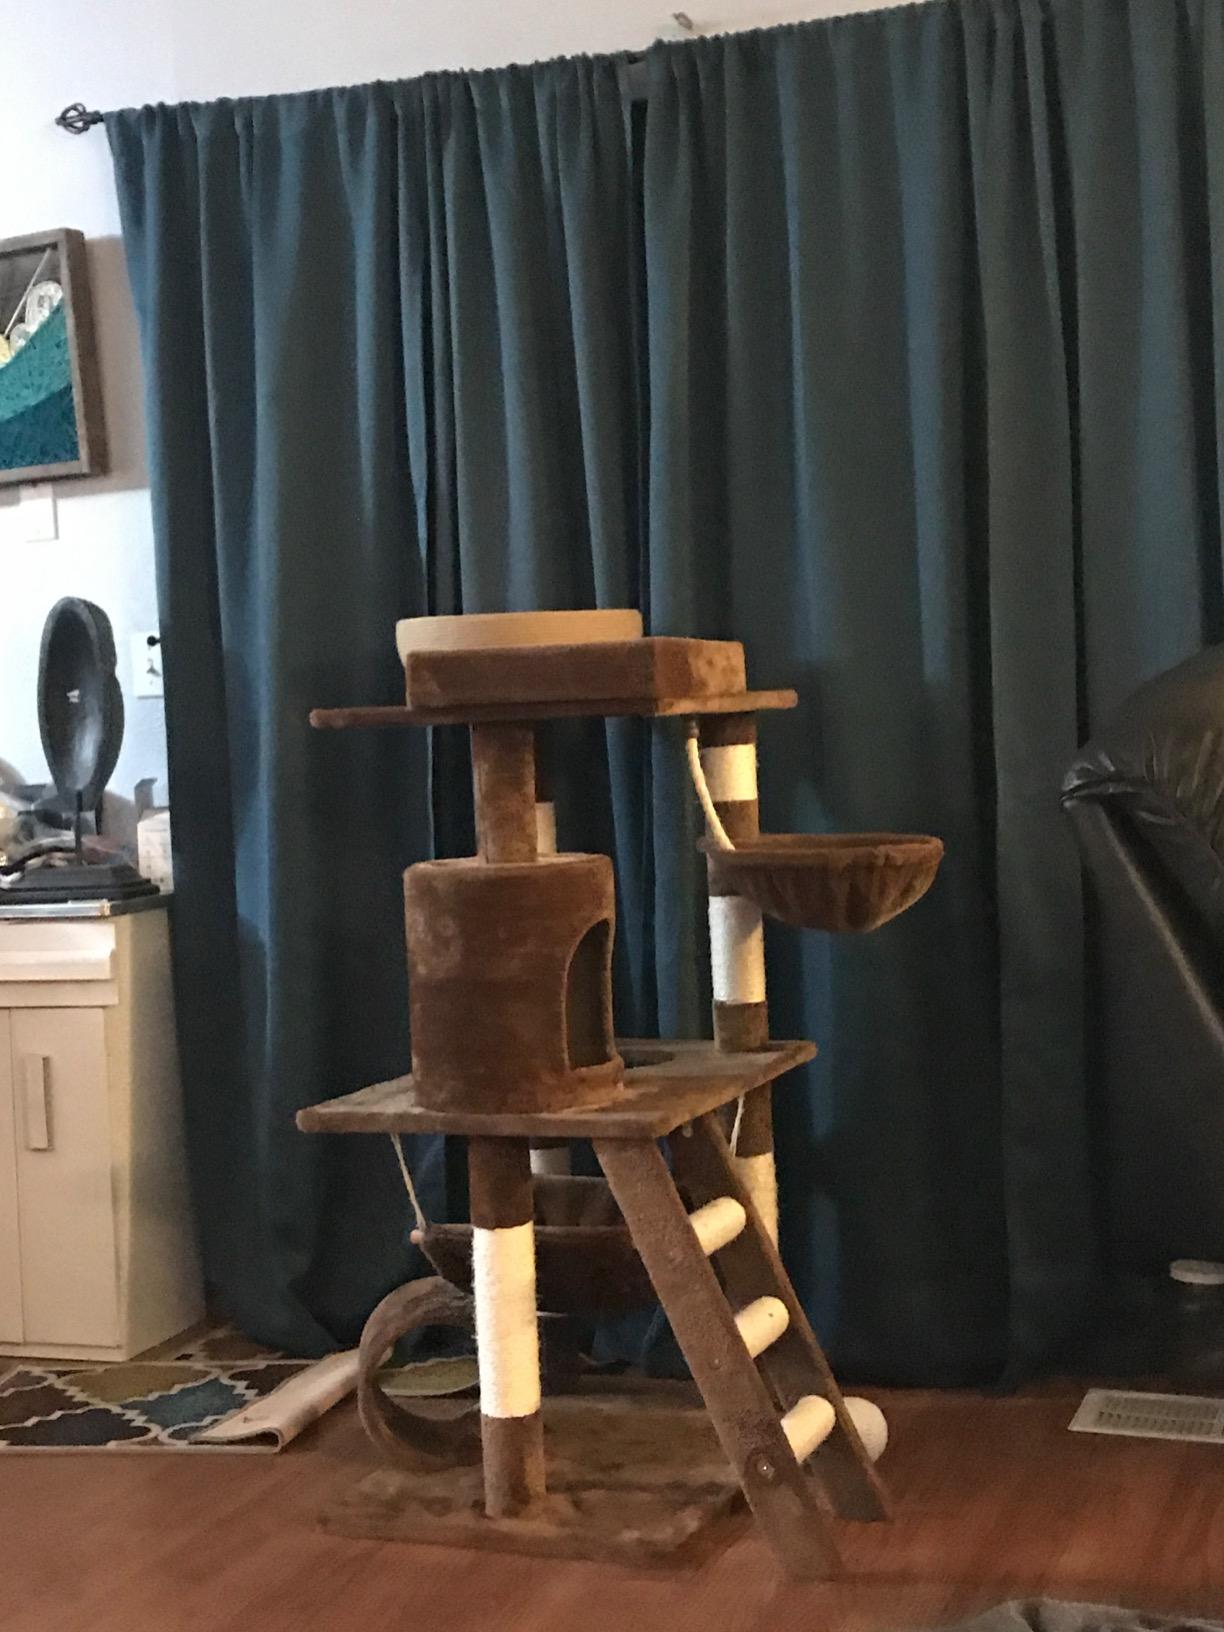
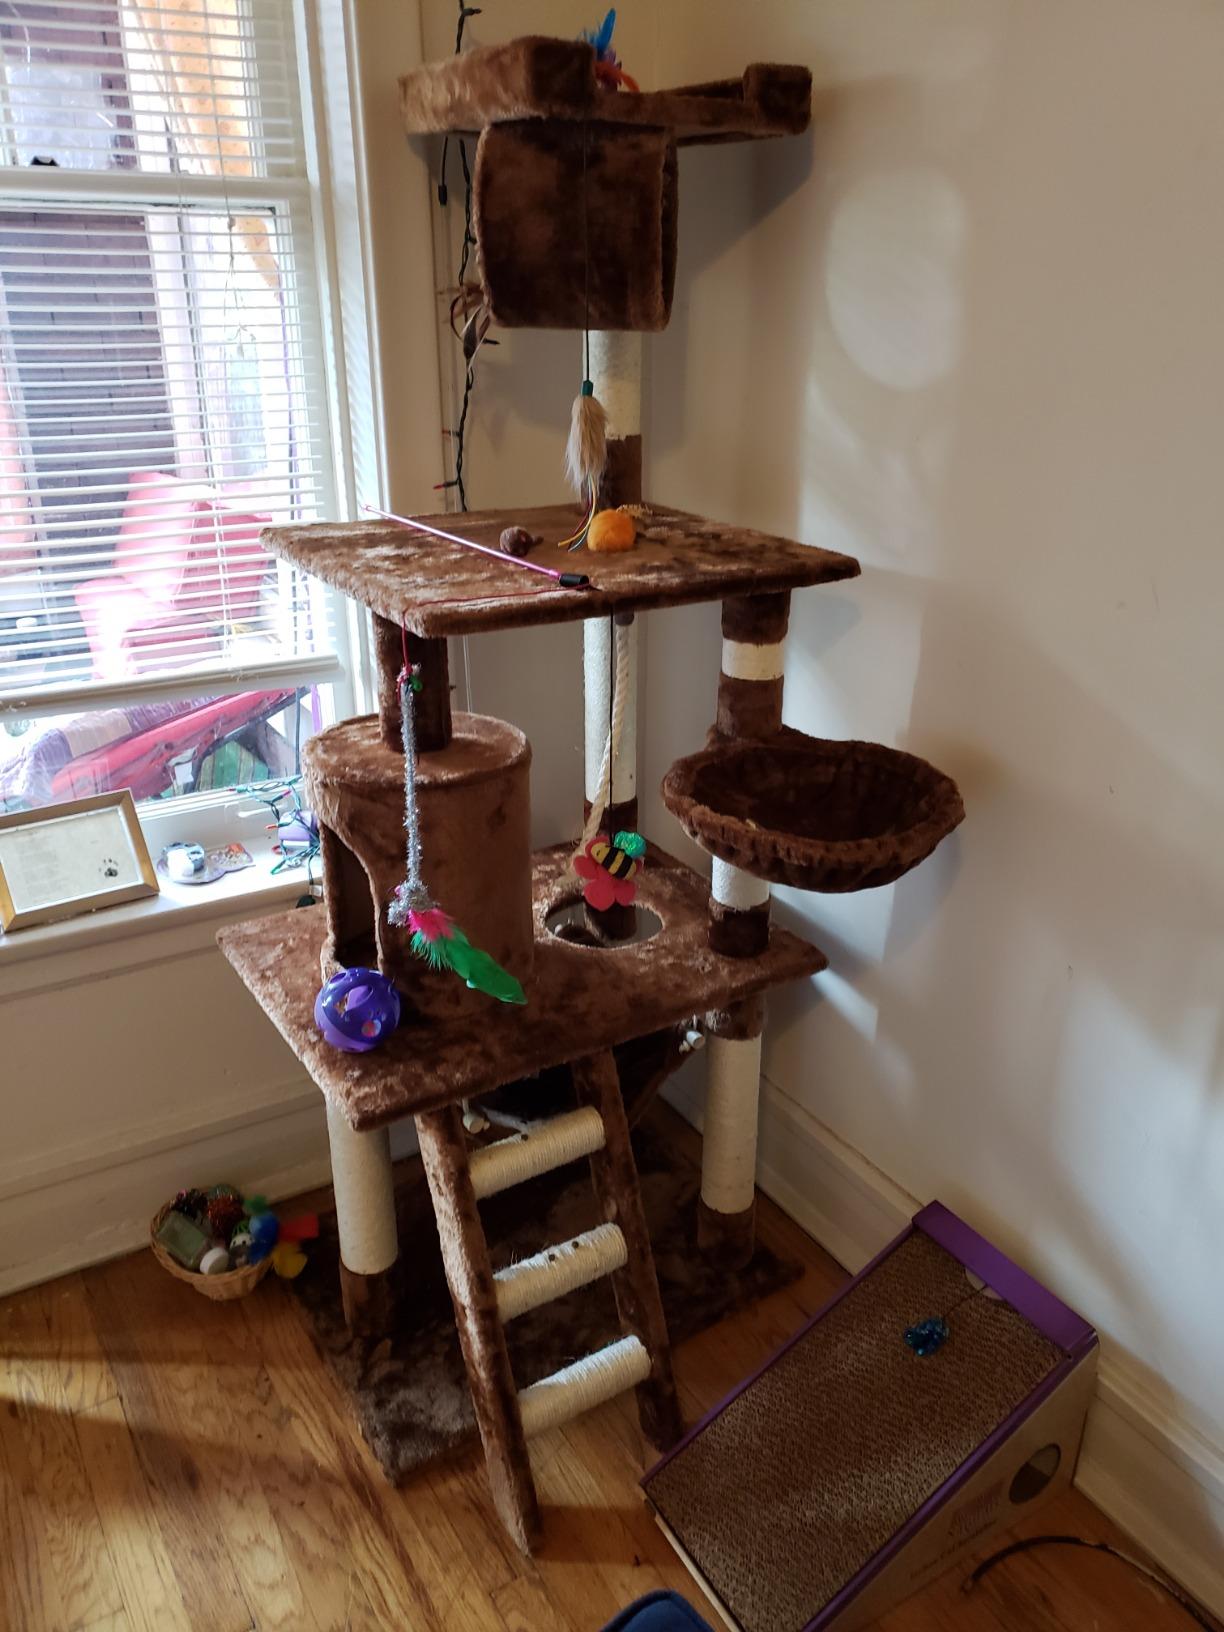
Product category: items_cat tree
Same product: yes